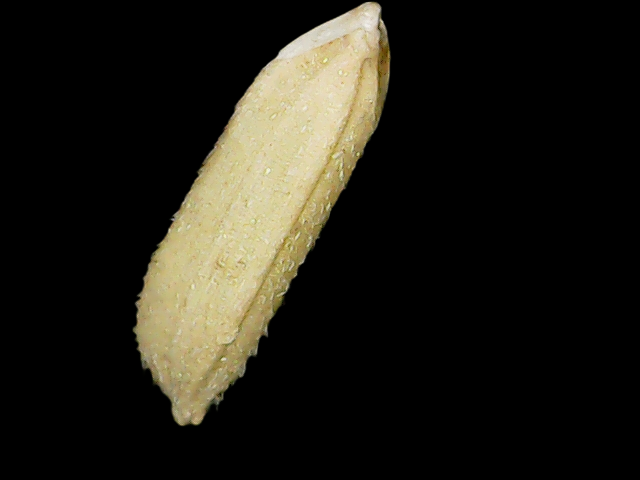
Rice variety: Binadhan16